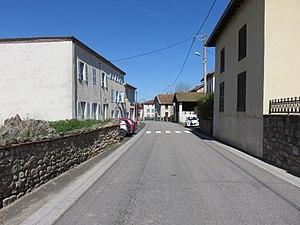
Route départementale 38 traversant le village de Chaumont-le-Bourg (Puy-de-Dôme, France).